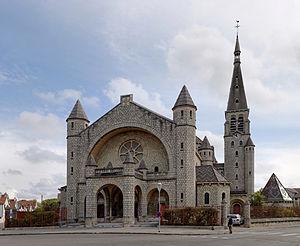
Église du Sacré-Cœur, (Dijon, Côte d'Or, Bourgogne, France). This building is indexed in the Base Mérimée, a database of architectural heritage maintained by the French Ministry of Culture,
L’église du Sacré-Cœur de Dijon est une église de style néo-byzantin construite dans les années 1930, dans le quartier de la Maladière, situé au nord-est de Dijon.